Henry IV, Part 1

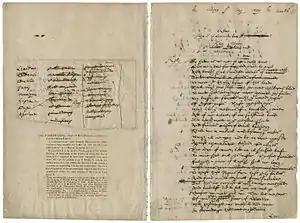
The Dering Manuscript in the Folger Shakespeare Library, Washington, D.C.

All the parties meet at the Battle of Shrewsbury, a crucial moment for all involved: if the rebels are not defeated outright, they will gain a considerable advantage; other forces (under Northumberland, Glendower, Mortimer, and the Archbishop of York) can be called upon in the event of a stalemate or a victory for the rebels. Though Henry outnumbers the rebels, Hotspur, wild and skilled in battle, leads the opposing army personally. As the battle drags on, the king is hunted by Douglas. Prince Hal and Hotspur duel, and, in an important moment of noble virtue for the young prince, Hal prevails, killing Hotspur in single combat.